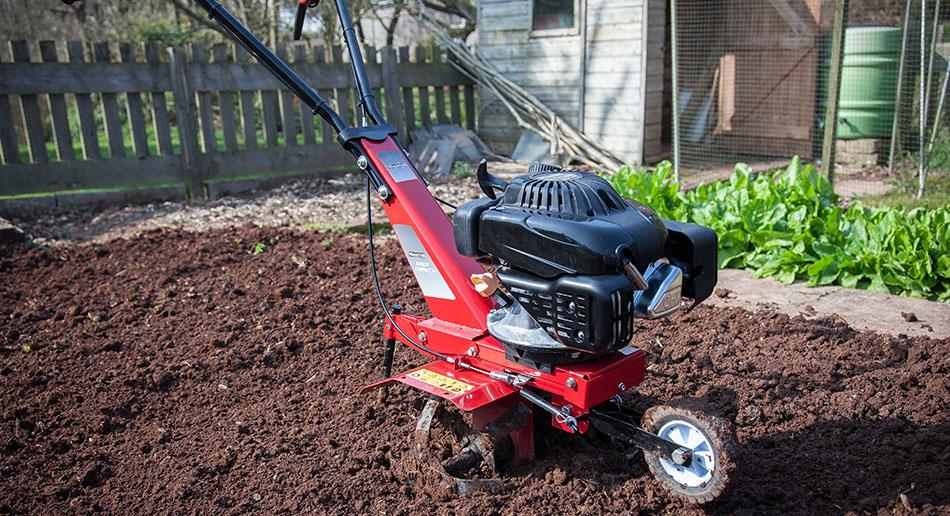
Mfumo wa kilimo cha kisasa na cha kiteknolojia kinachohusisha matumizi ya mashine mbalimbali katika utendaji kazi wake. Mfumo huu wa kilimo unamuwezesha mkulima kuweza kuendesha shughuli zake za kilimo katika eneo lolote bila kuzingatia hali ya eneo husika.